Darshan Pandya

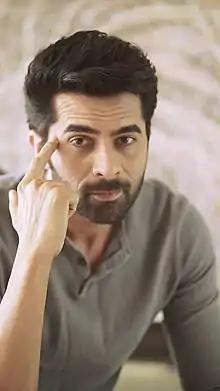
Pandya in 2019

Darshan Pandya is an Indian actor, known for his portrayals as Aditya Verma in "Aapki Antara", Vineet Raizaada in "Kya Huaa Tera Vaada" and Dr. Aman Malhotra in "Itna Karo Na Mujhe Pyaar".